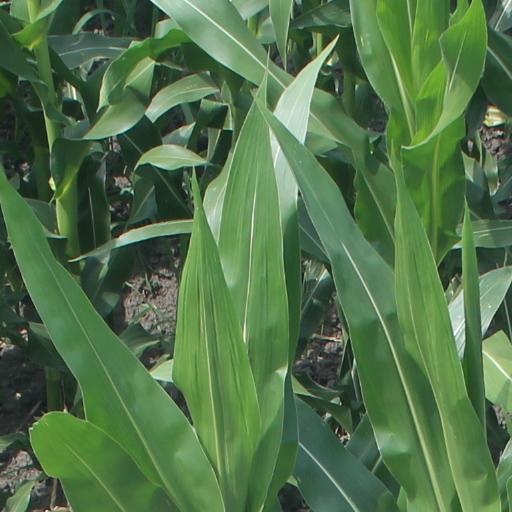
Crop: maize; corn